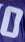
Number: 0